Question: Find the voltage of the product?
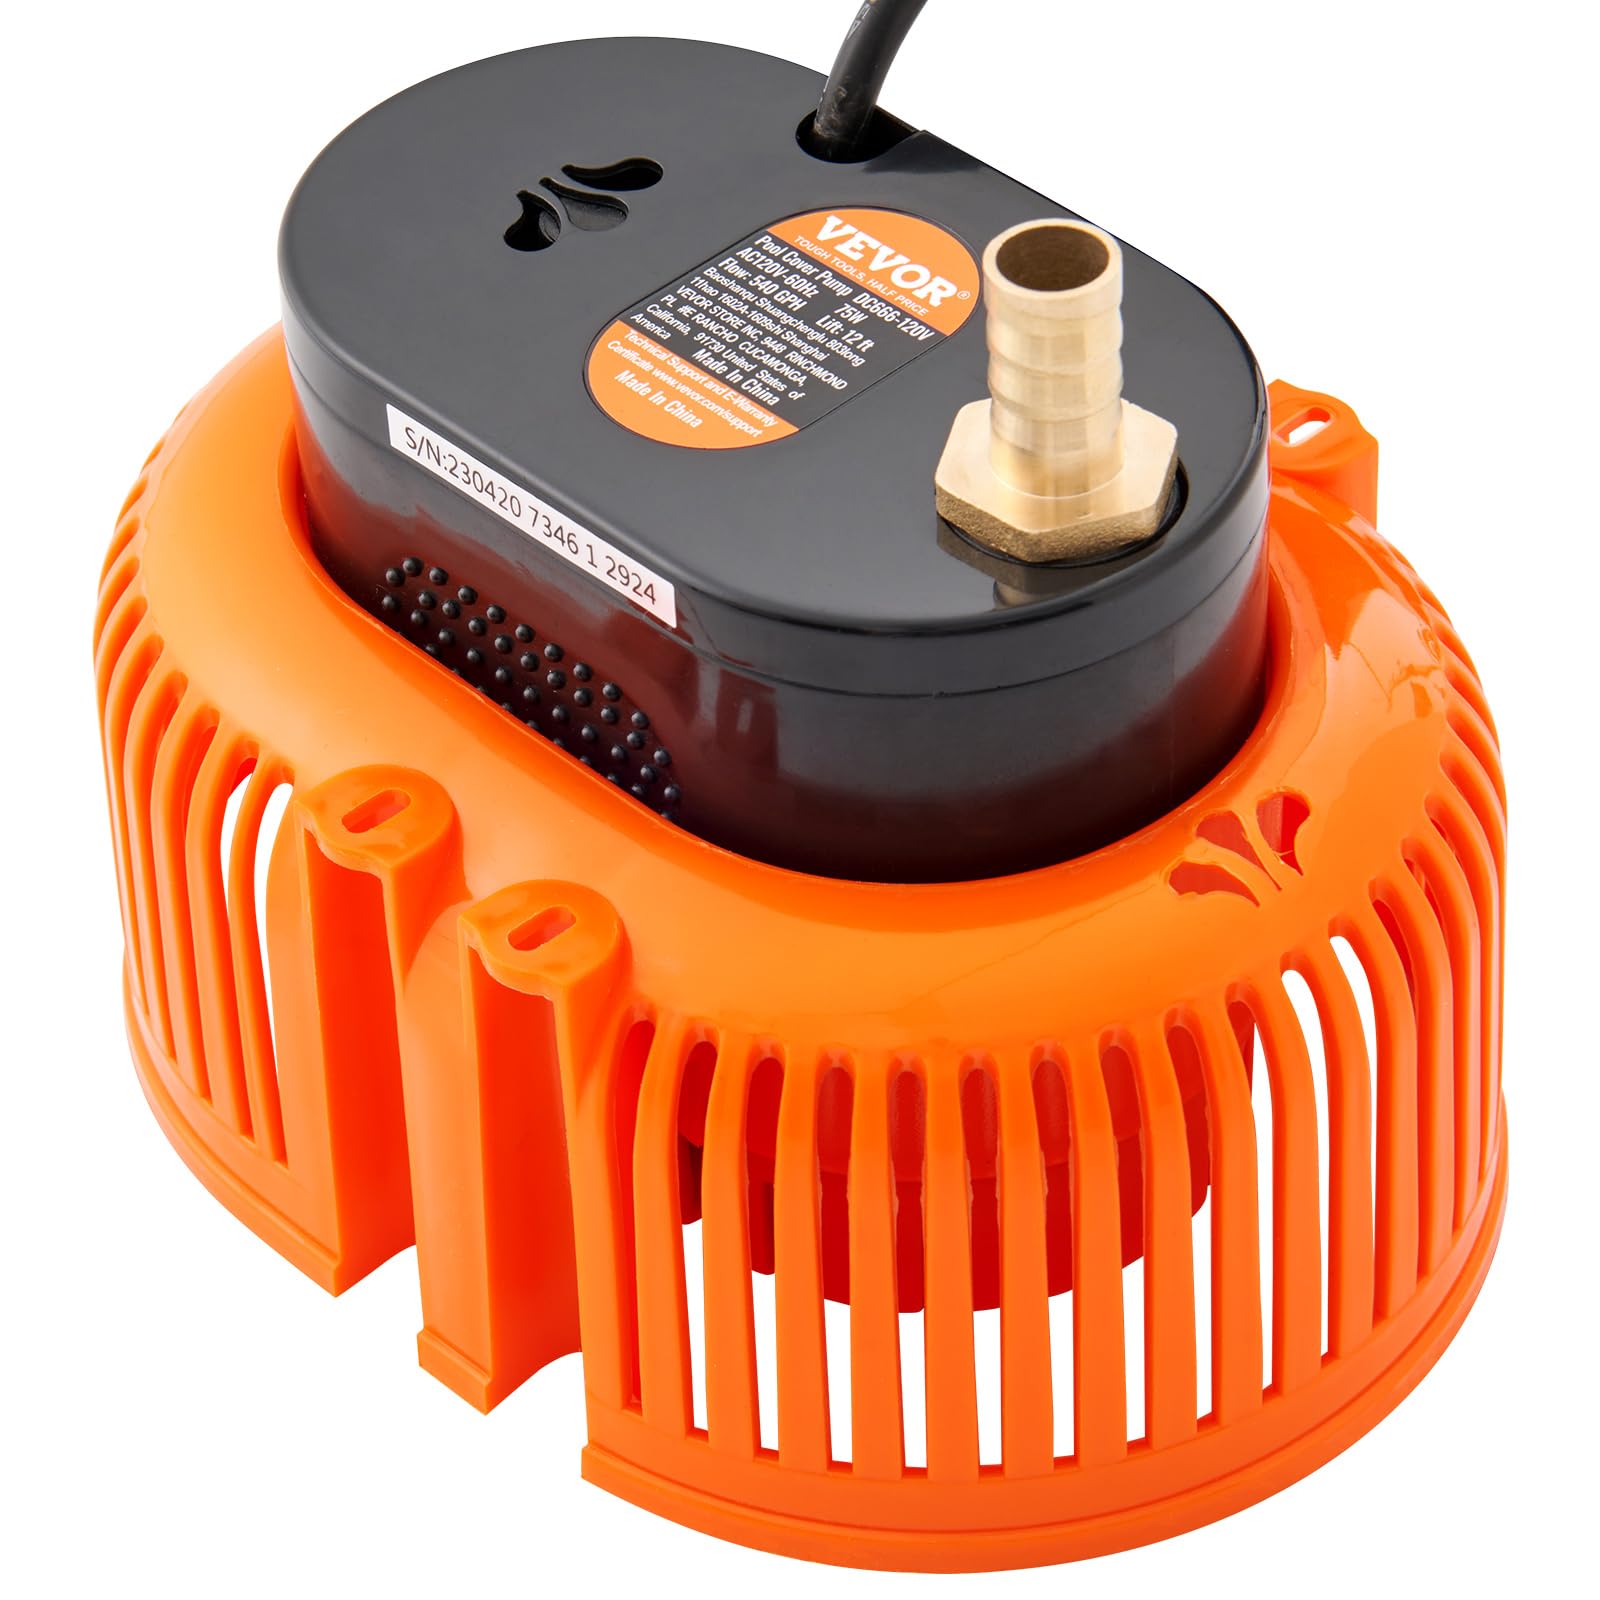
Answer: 120.0 volt